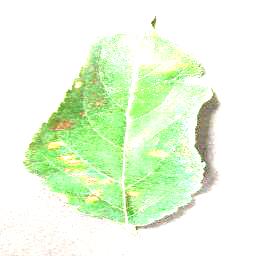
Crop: apple
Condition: cedar_rust